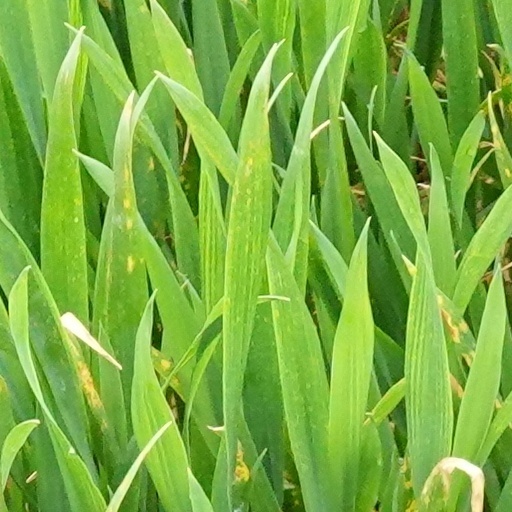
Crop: wheat